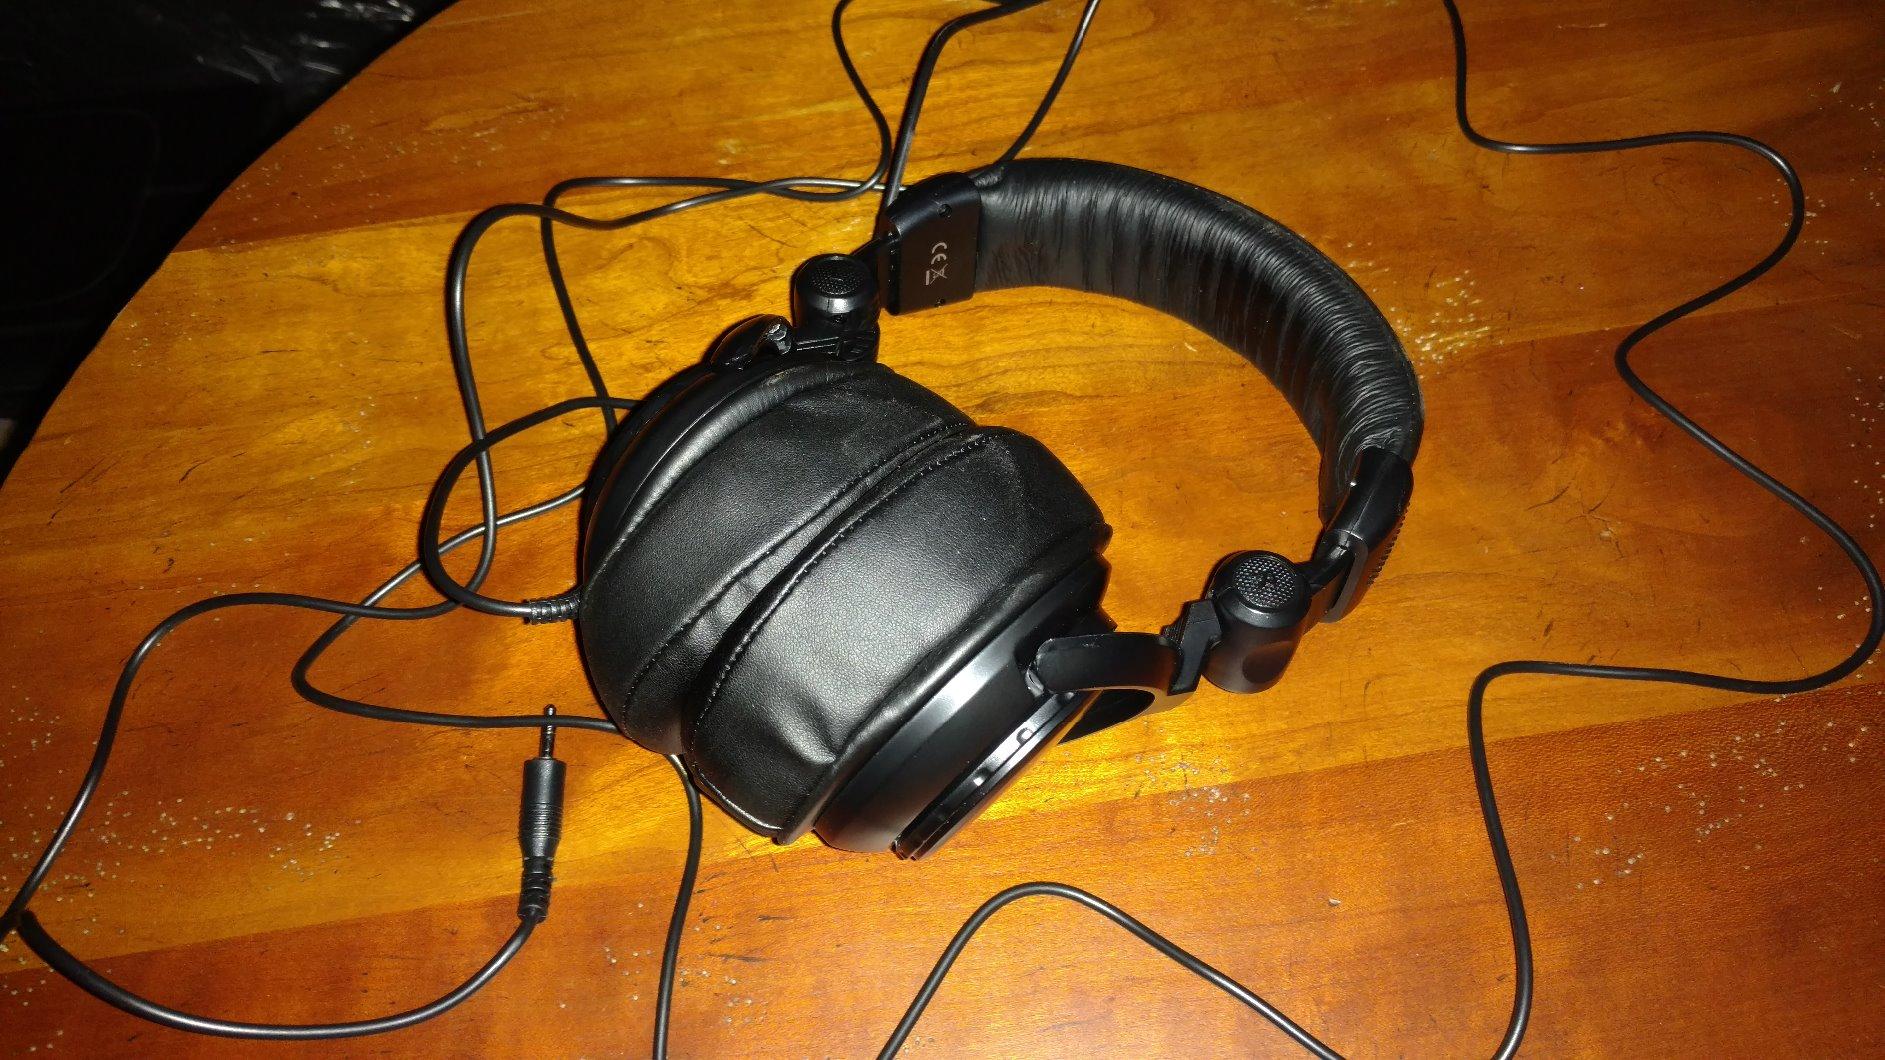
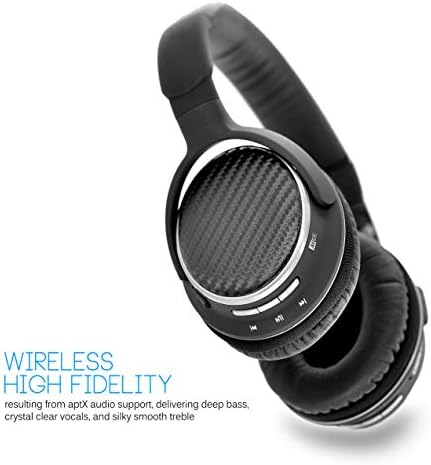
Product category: headphones
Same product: no